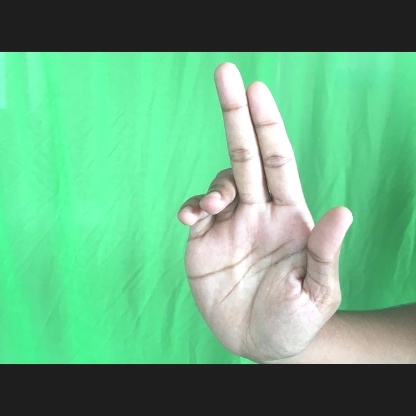
Mudra: Ardhapathaka